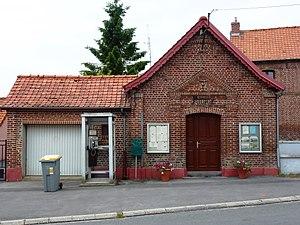
Nédonchel est une commune française située dans le département du Pas-de-Calais en région Hauts-de-France.